Gresham College and the formation of the Royal Society

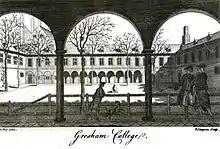
Gresham College, the court with figures in eighteenth-century dress.

A traditional account speaks of an "Oxonian Society" then meeting at Gresham College (from the "Percy Anecdotes"):